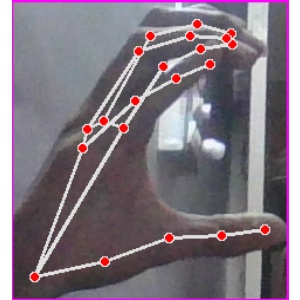
अक्षर: ऋ